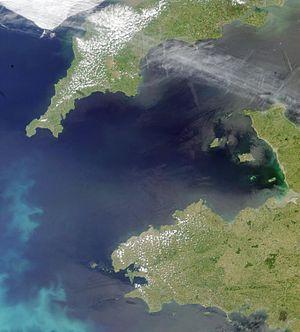
Le projet de pont ou de tunnel Jersey-France est une idée avancée des deux côtés du bras de mer — dénommé le Passage de la Déroute — qui sépare l'île Anglo-Normande de Jersey de la France et consistant en la réalisation, sur ou sous celui-ci, d'un ouvrage d'art qui permettrait une liaison routière et/ou ferroviaire directe entre Jersey et la presqu'île du Cotentin en France. Ce projet revient régulièrement dans l'actualité et donne lieu à des débats entre partisans et adversaires d'un tel ouvrage et entre ceux qui préfèrent le pont ou le tunnel.